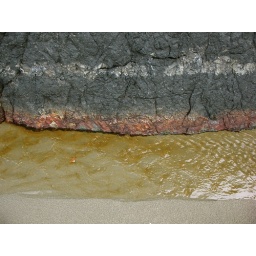
A creek flowing along the base of a rock face at Schooner Cove in Pacific Rim National Park.June 2007.